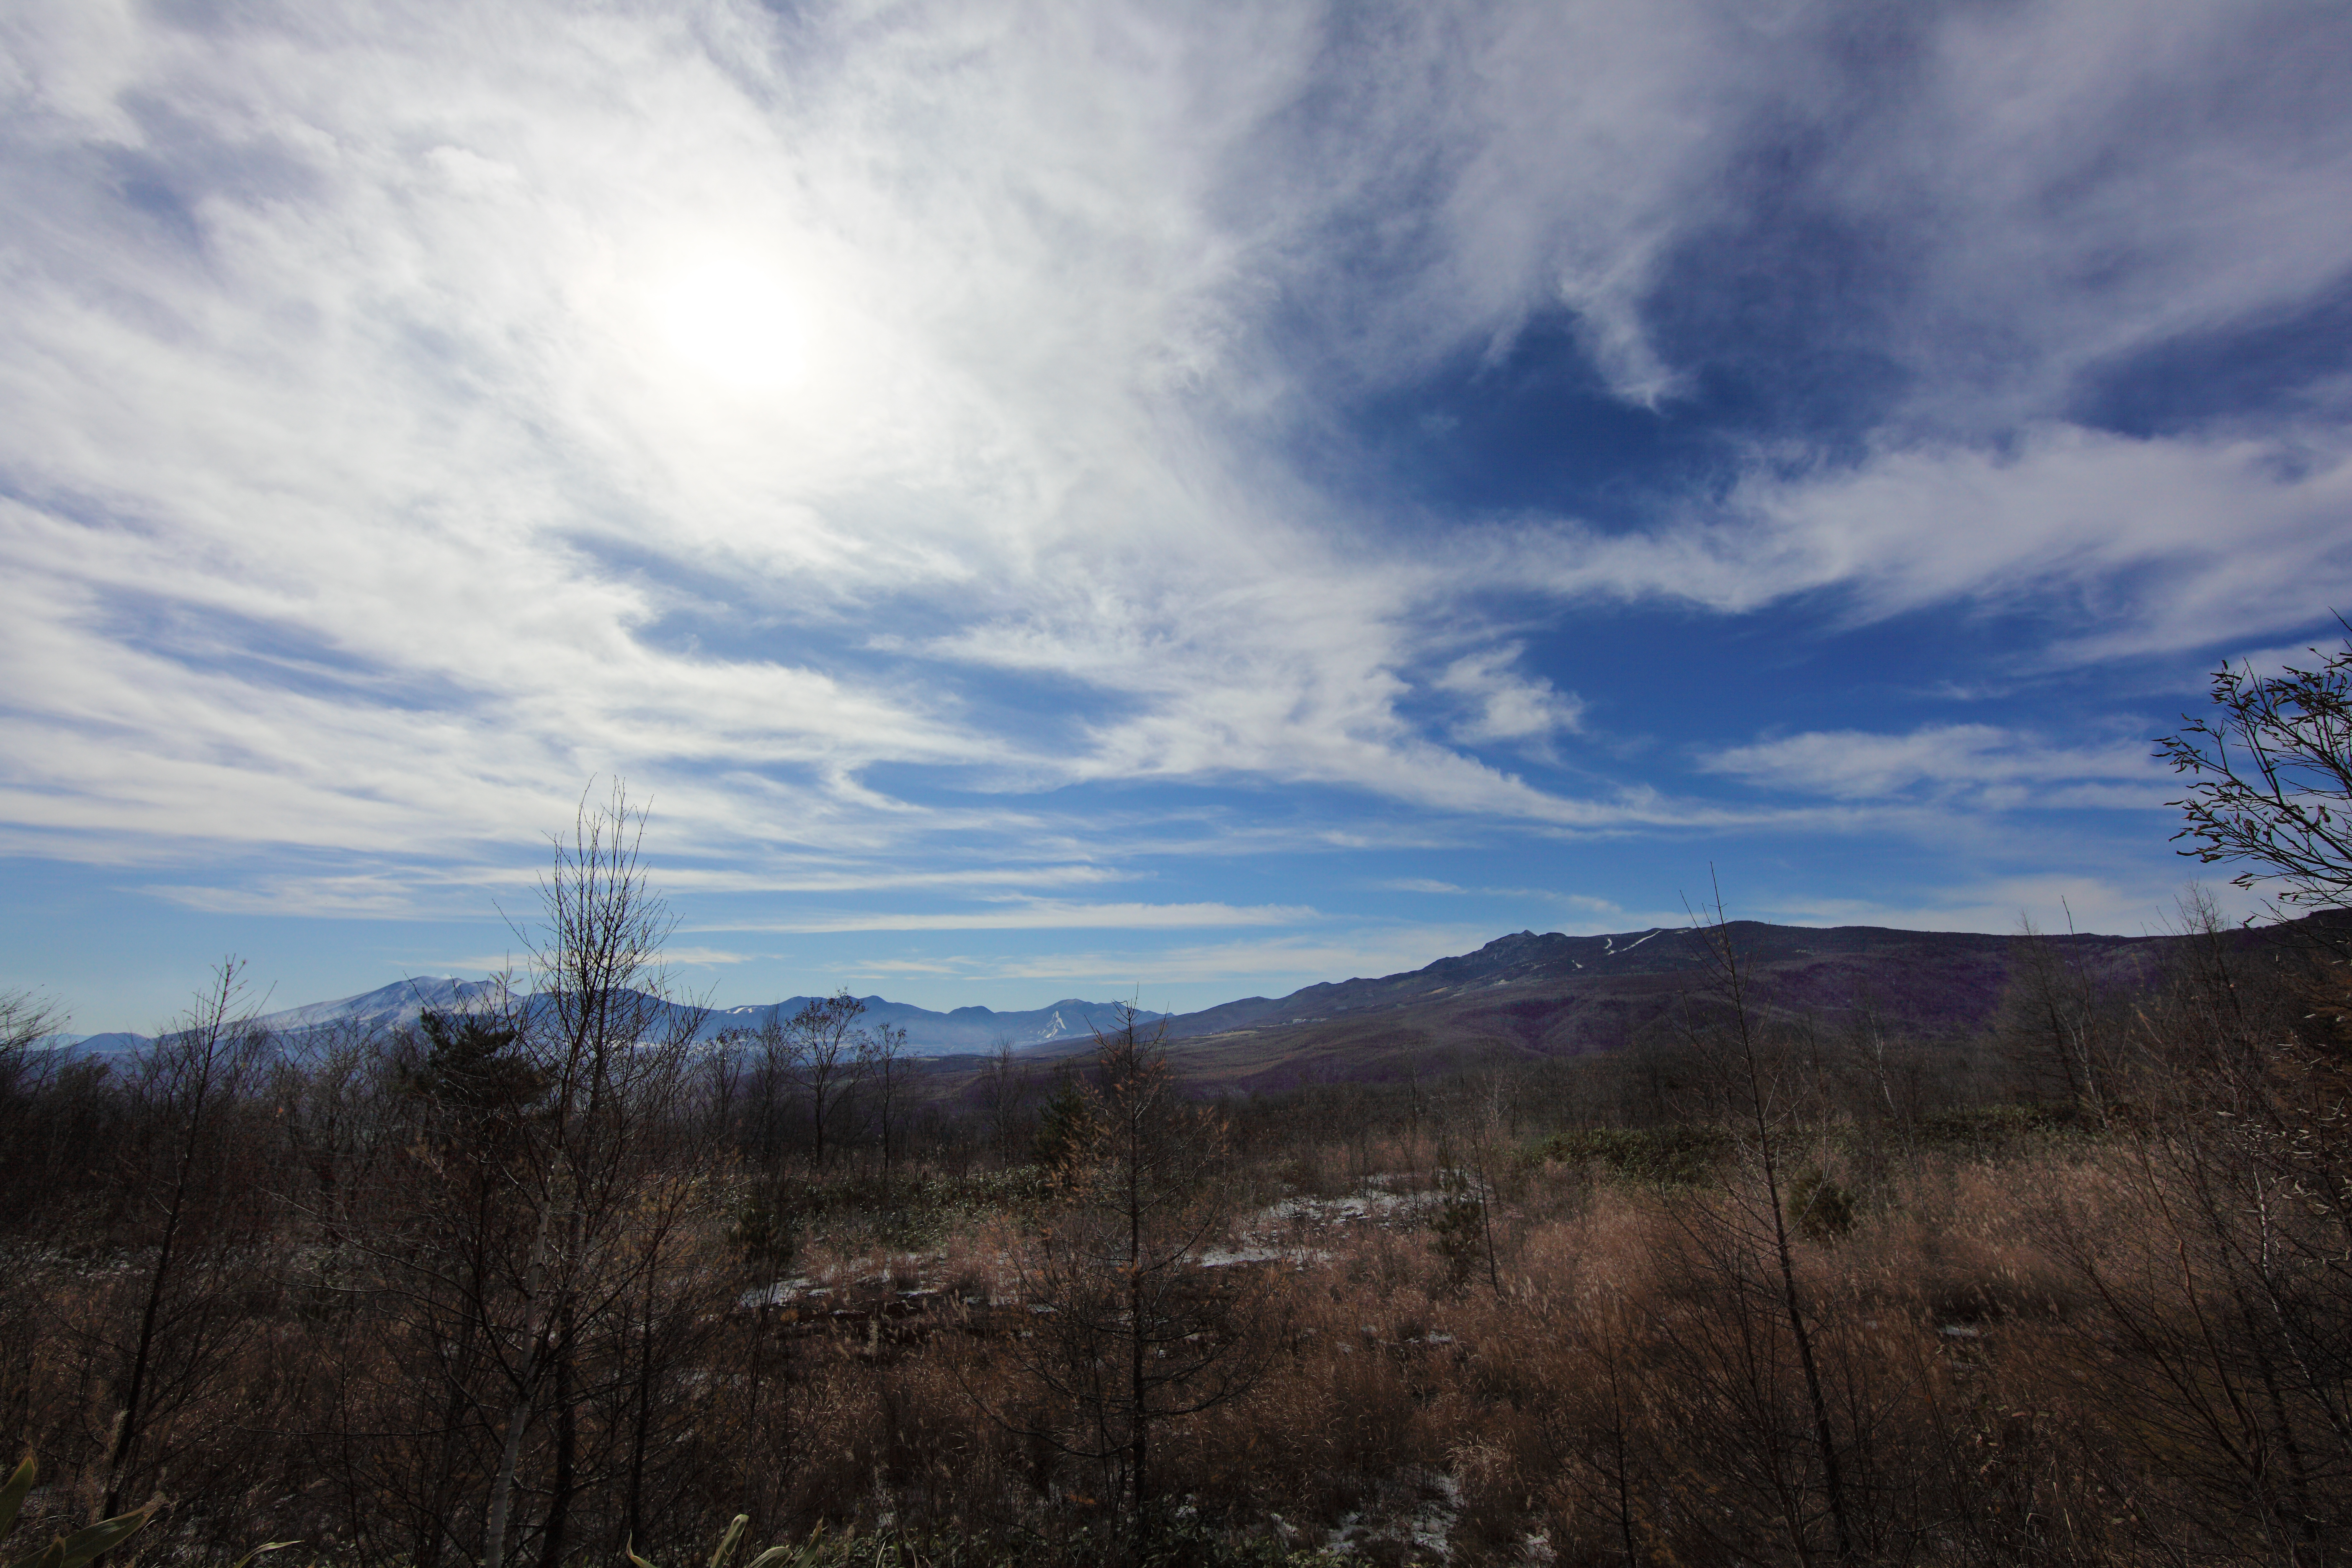
landscape, tree, nature, forest, grass, horizon, wilderness, mountain, snow, winter, cloud, sky, prairie, morning, hill, view, dawn, mountain range, dusk, high, weather, ridge, 5d, hires, habitat, markii, hi, res, resolution, rural area, meteorological phenomenon, geographical feature, atmospheric phenomenon, mountainous landforms